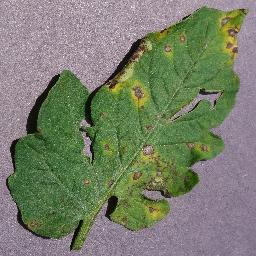
Label: Tomato___Septoria_leaf_spot